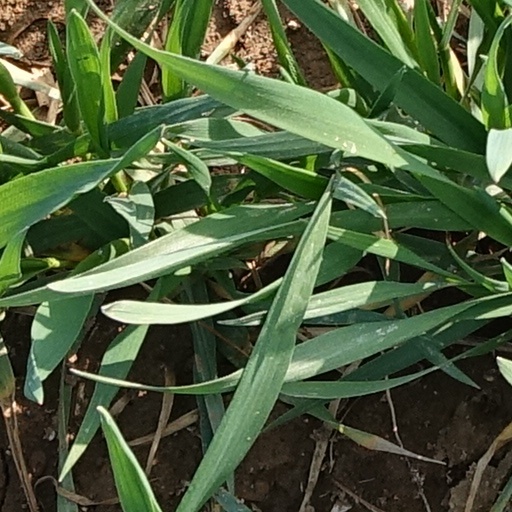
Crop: wheat